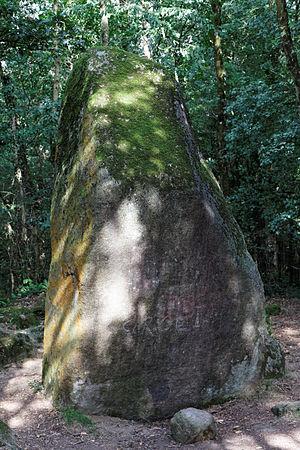
Le menhir de Guihallon à proximité de Tregomar, sur la commune de Lamballe (Côtes d'Armor).
Cet article recense une partie des monuments historiques des Côtes-d'Armor, en France.